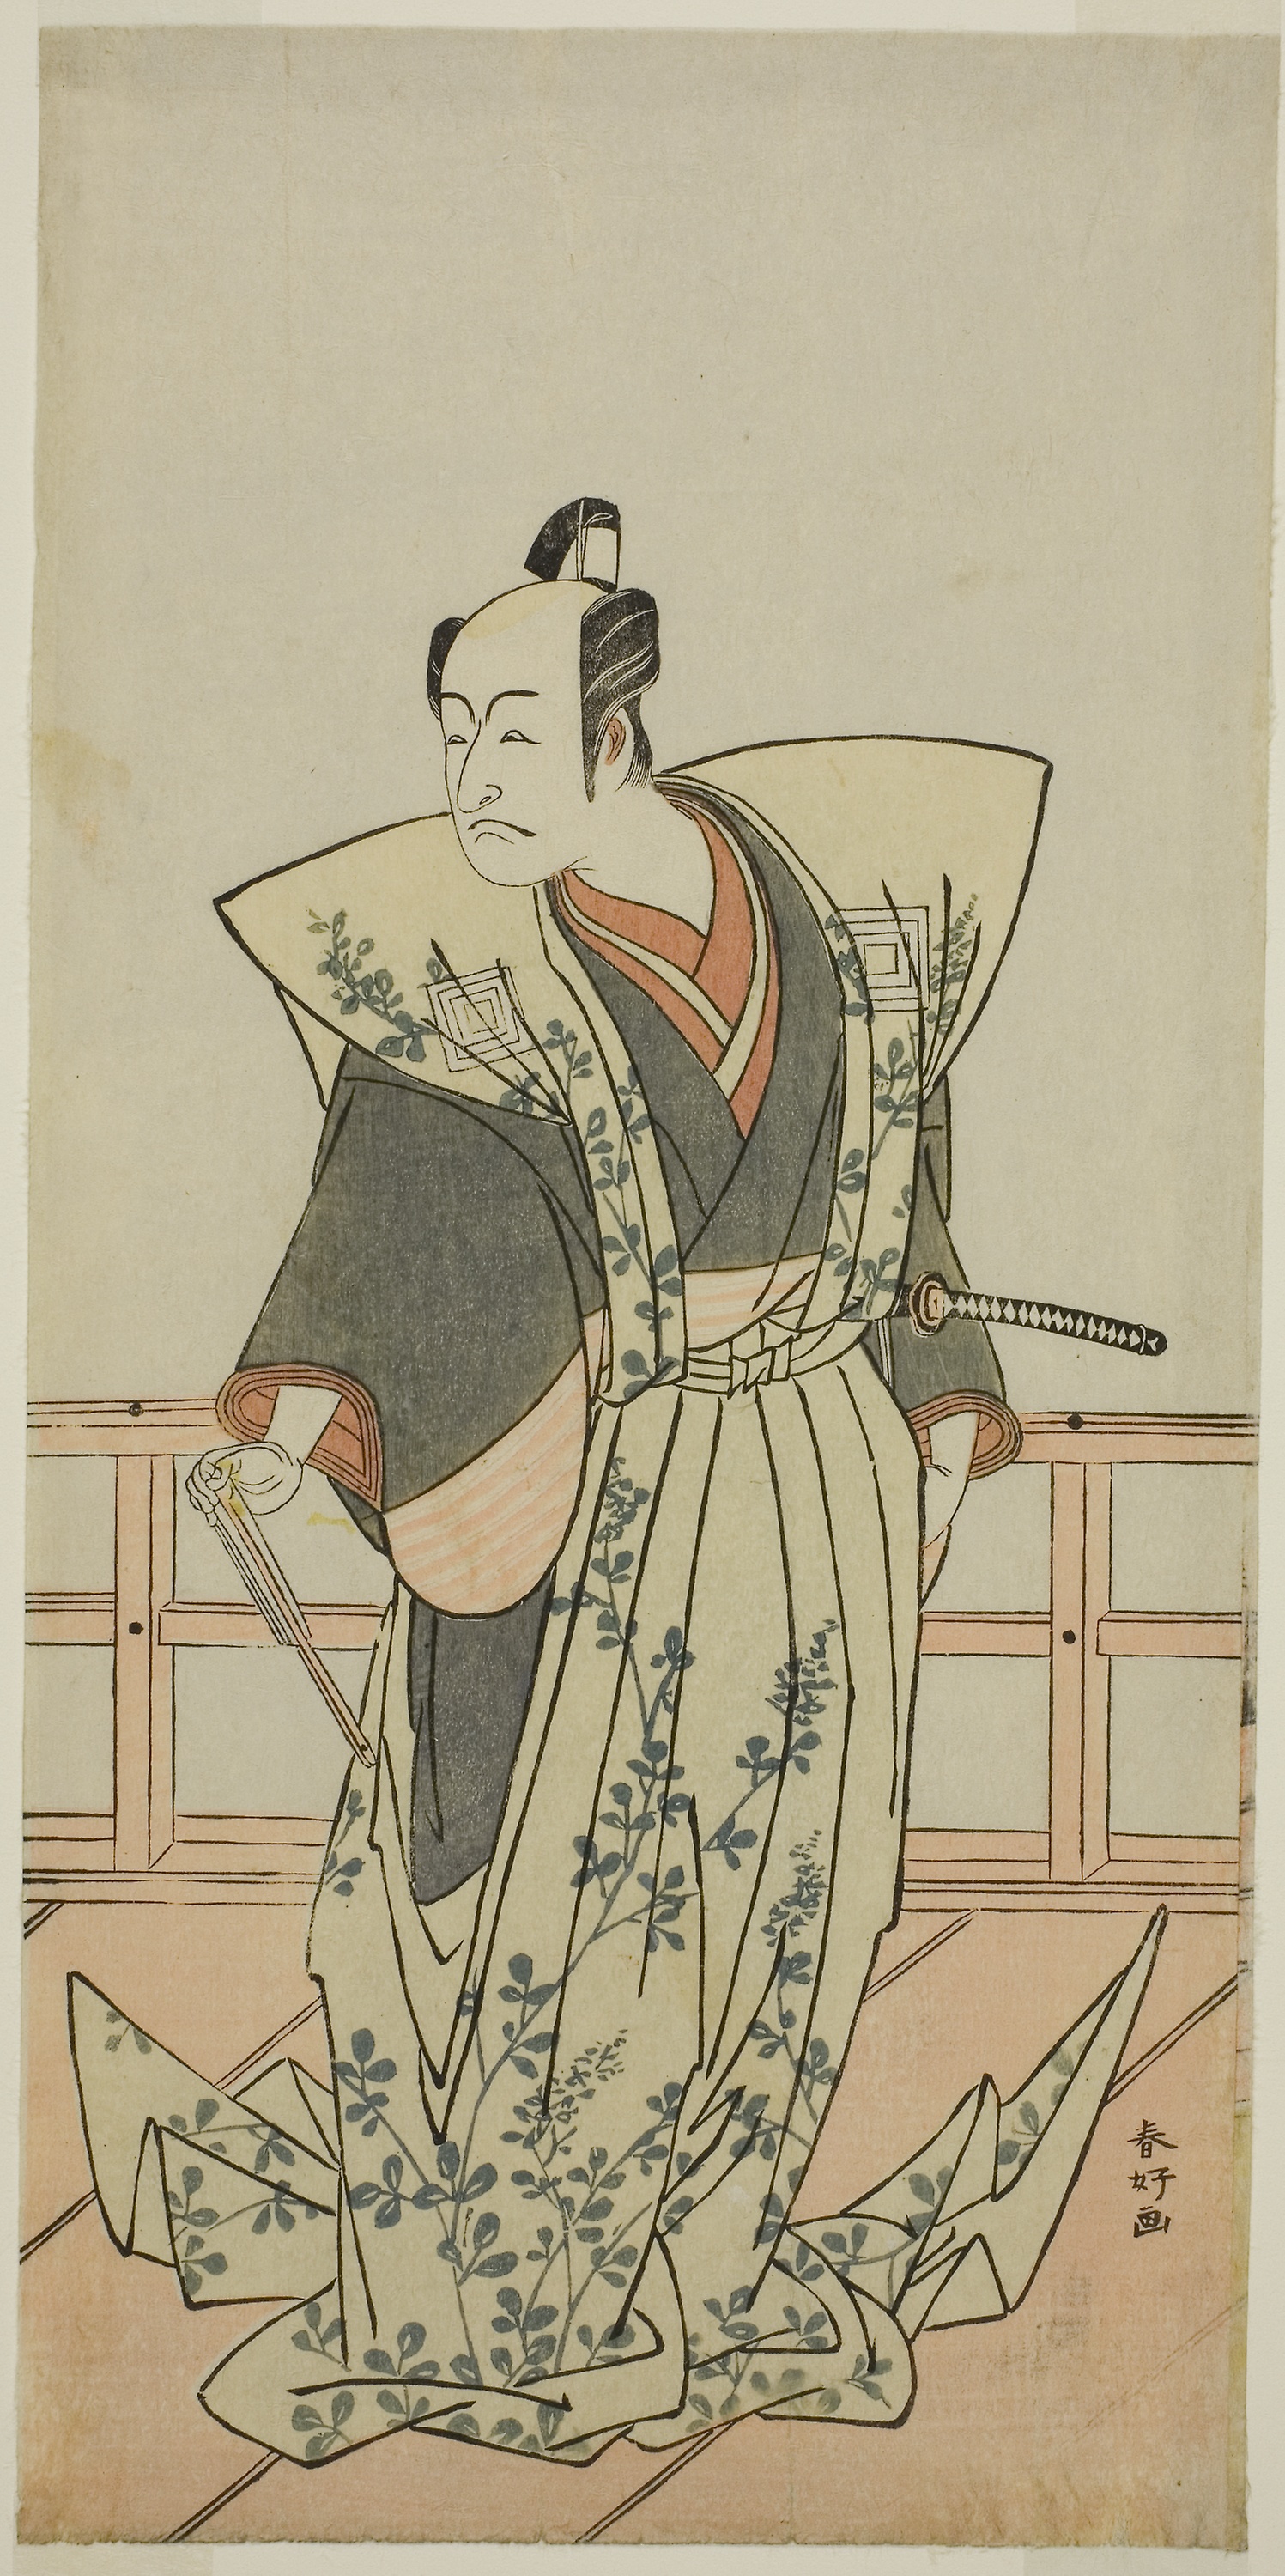
illustration, art, costume design, painting, fashion illustration, drawing